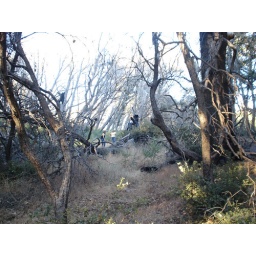
picture taken from bottom of the hill near the road